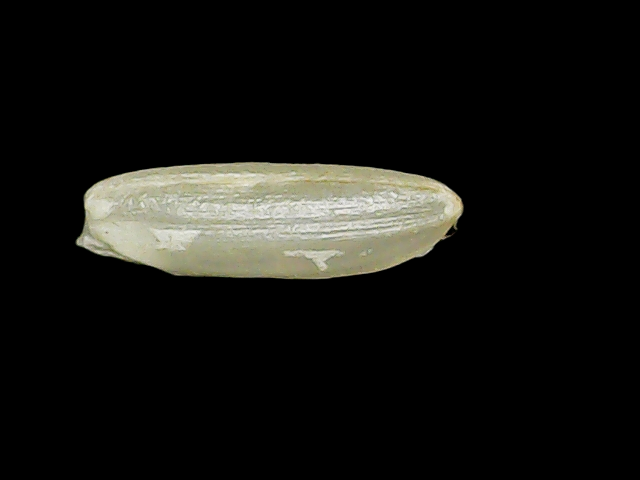
Rice variety: Binadhan12